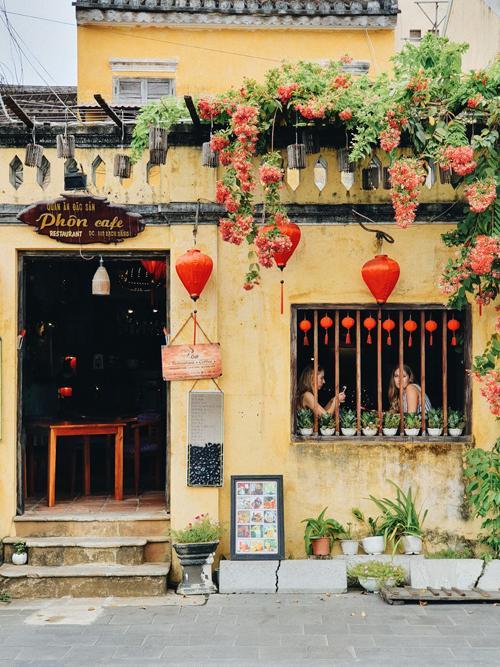
có hai người đang ngồi ở bên cạnh cửa sổ của cửa tiệm